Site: saxony
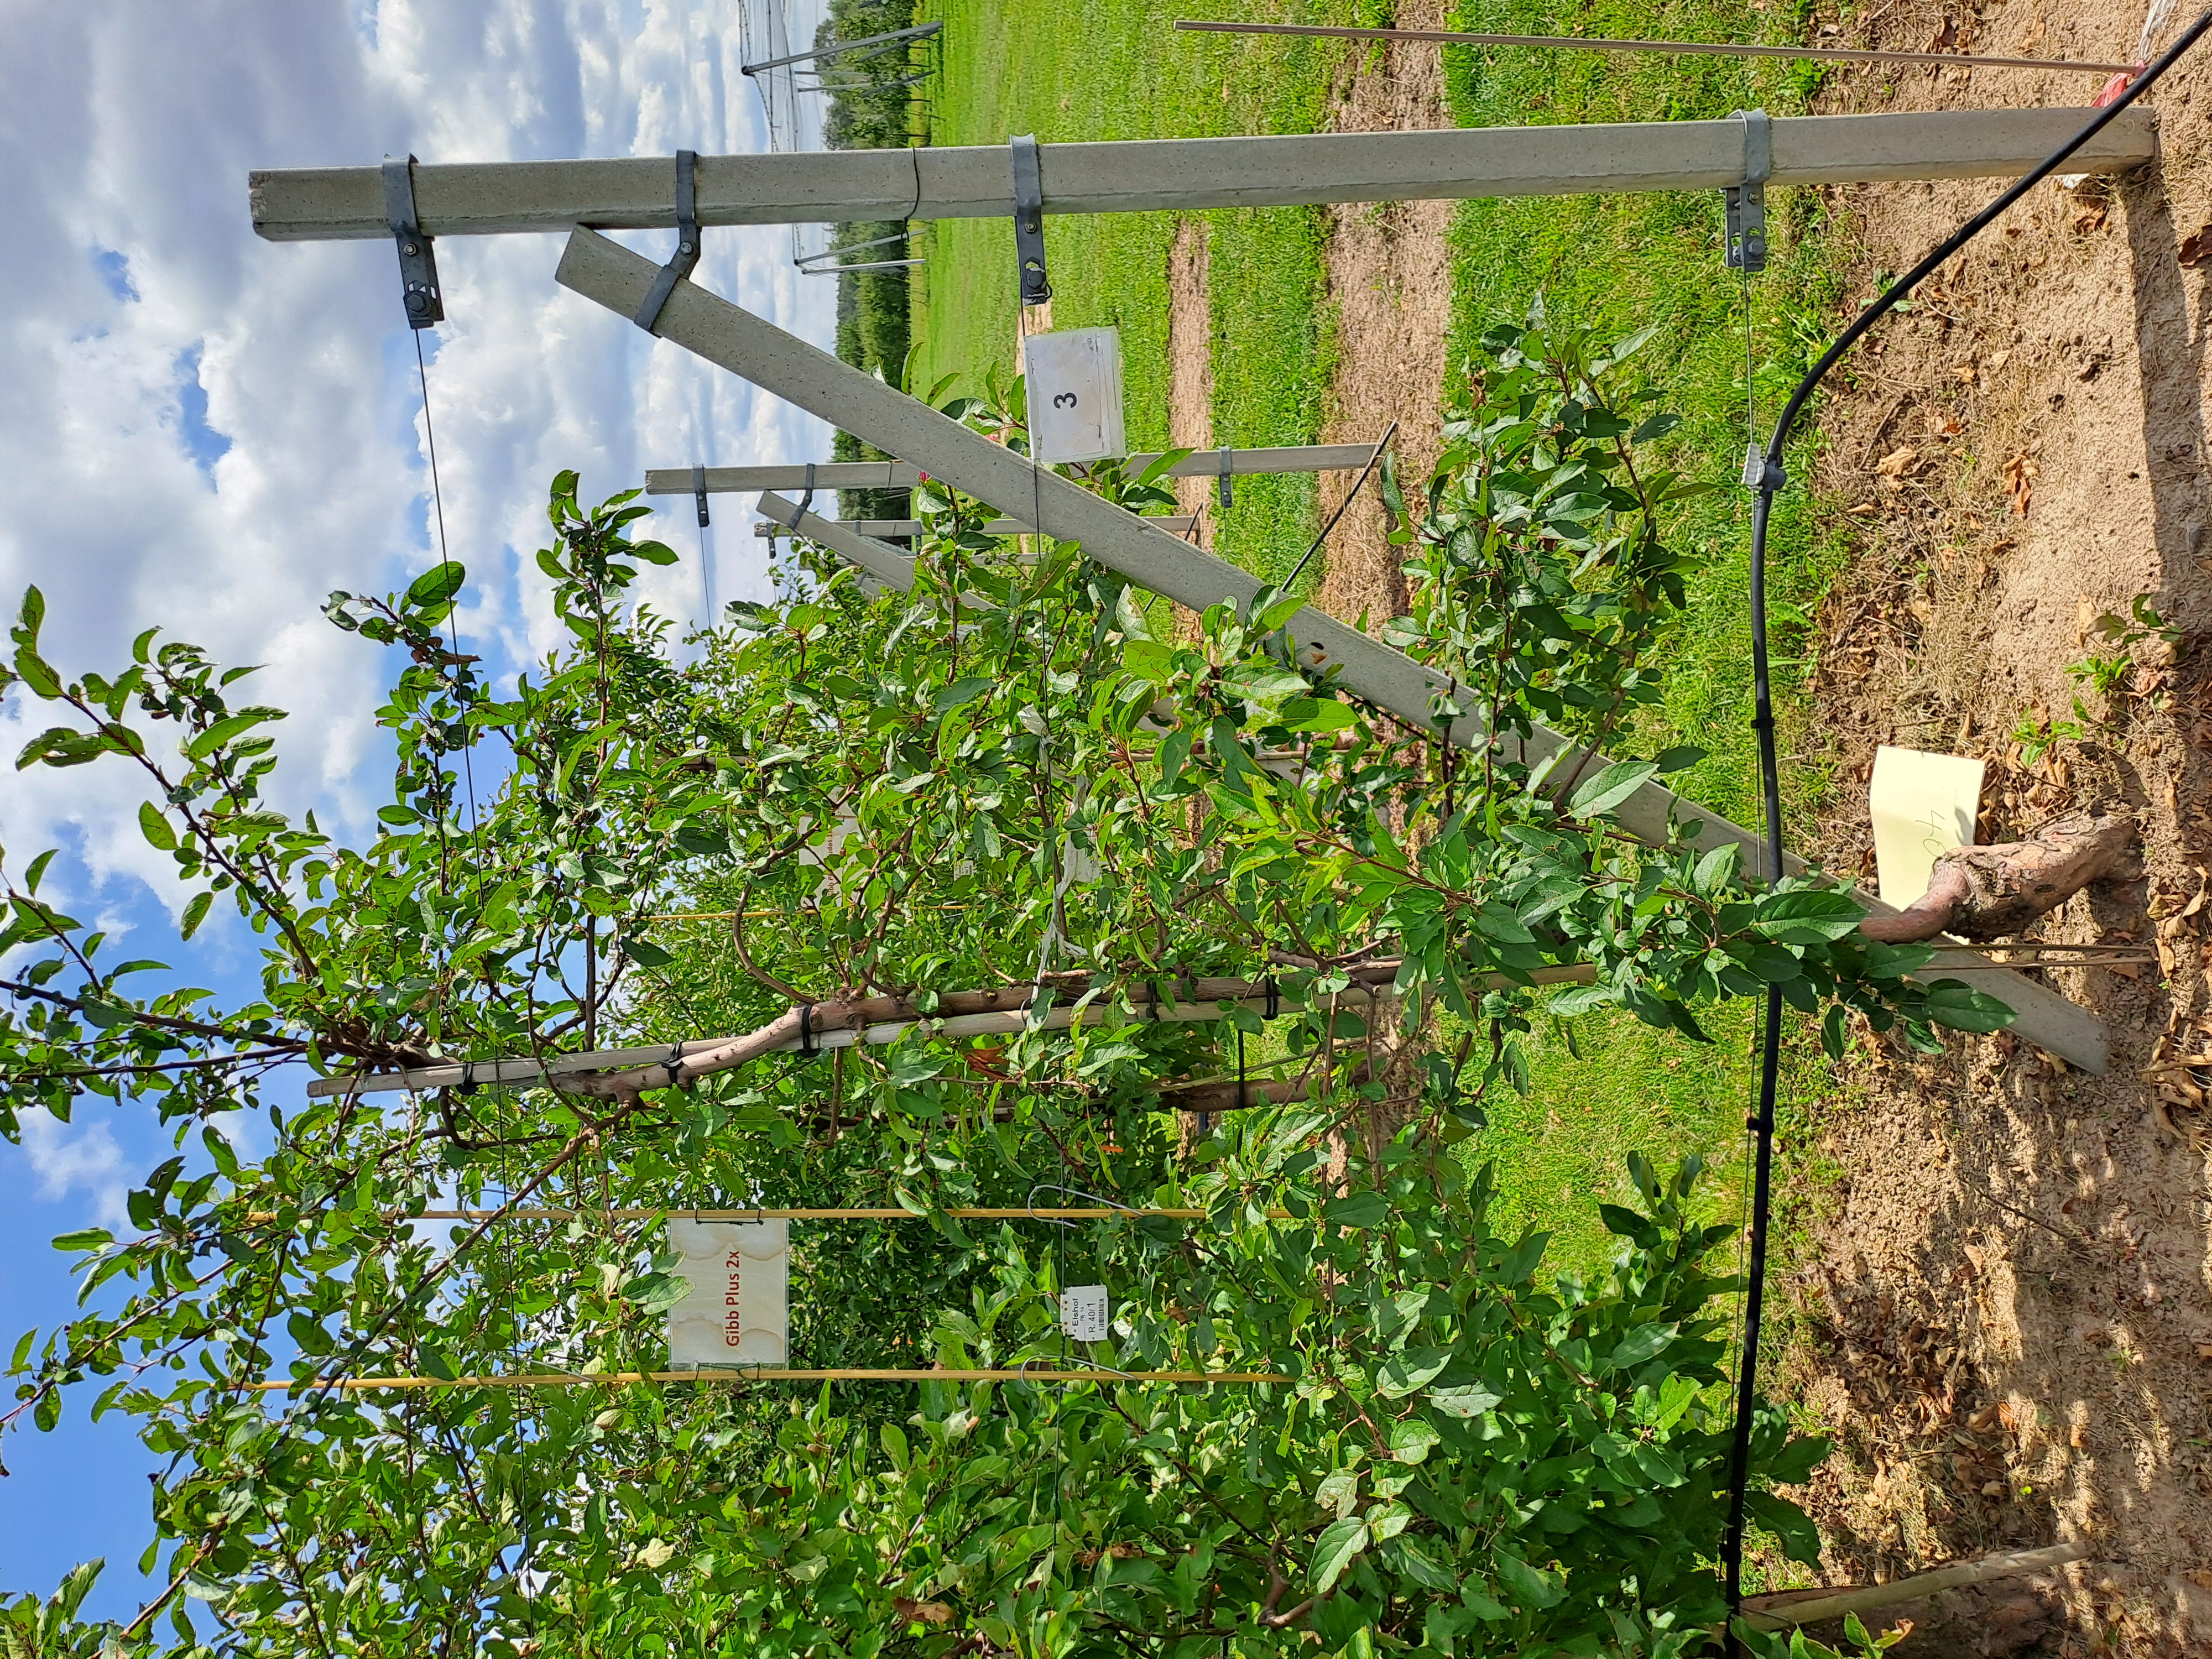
Growth stage (BBCH 85): Maturity of fruit and seed